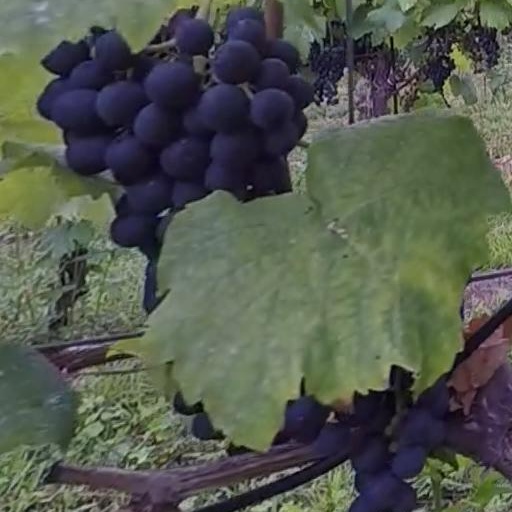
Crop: grape